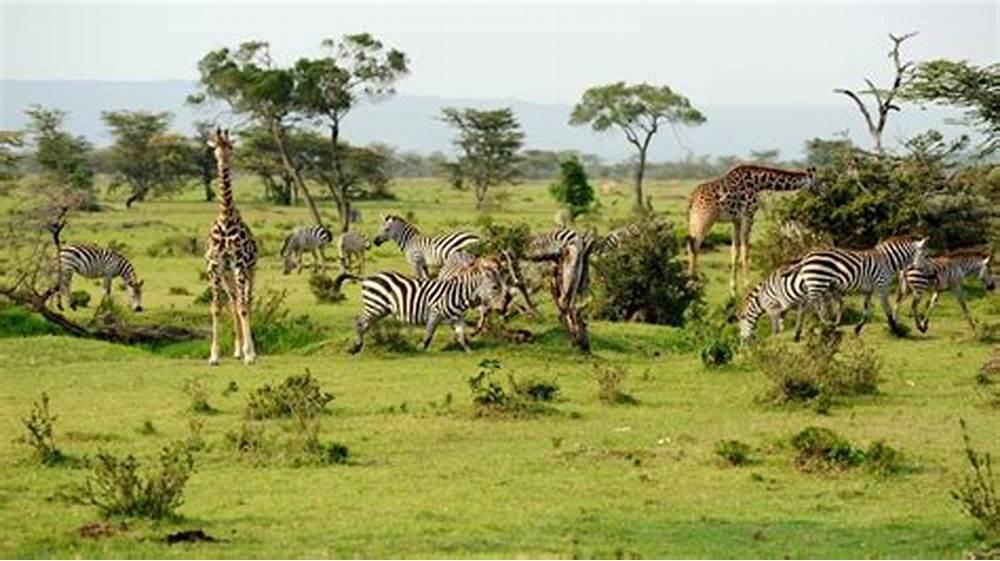
Kundi la wanyamapori aina ya Pundamilia na Twiga walio katika eneo la wazi lenye ardhi tambarare, lililozungukwa na uoto wa asili kama vile nyasi fupi, vichaka na miti iliyotawanyika na kutengeneza mandhari kwa ajili ya hifadhi ya wanyama hao.